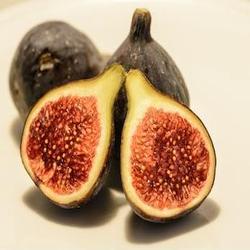
Label: Fig